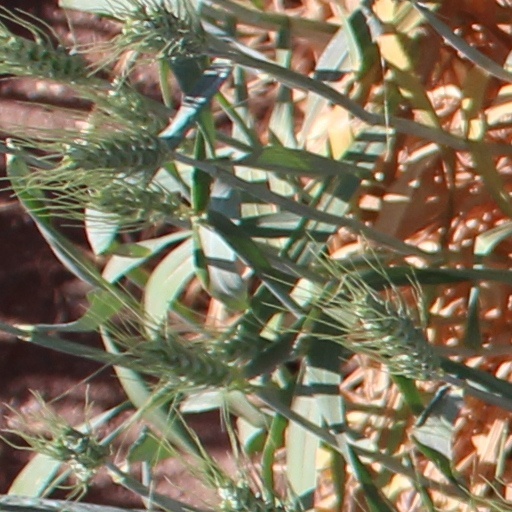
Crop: wheat